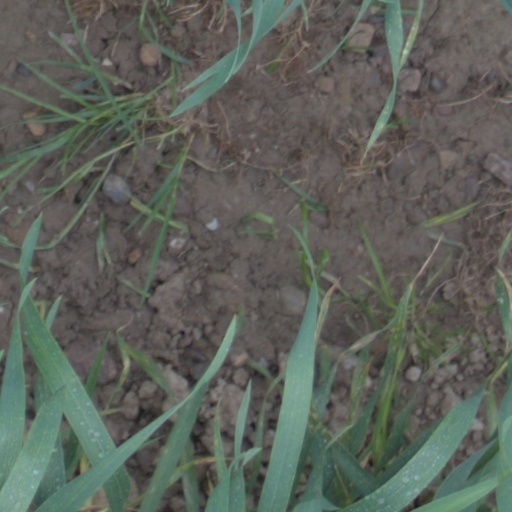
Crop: wheat